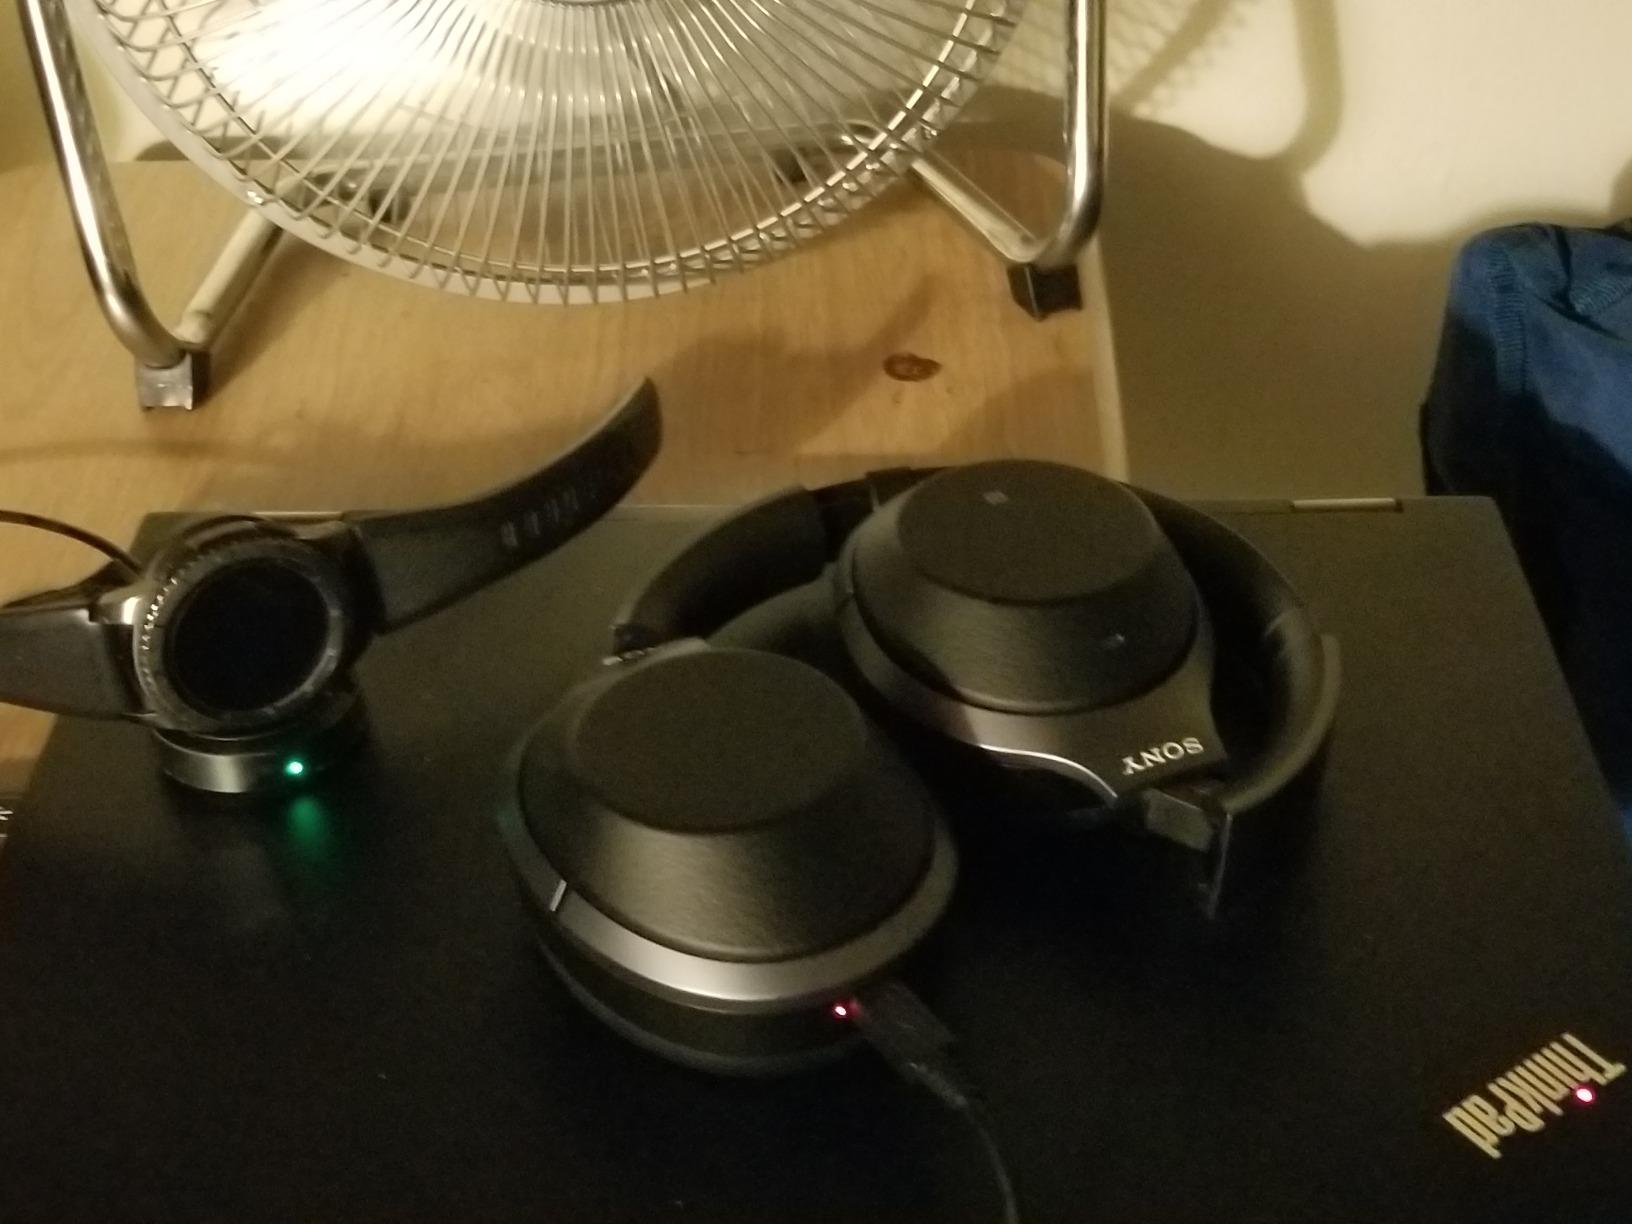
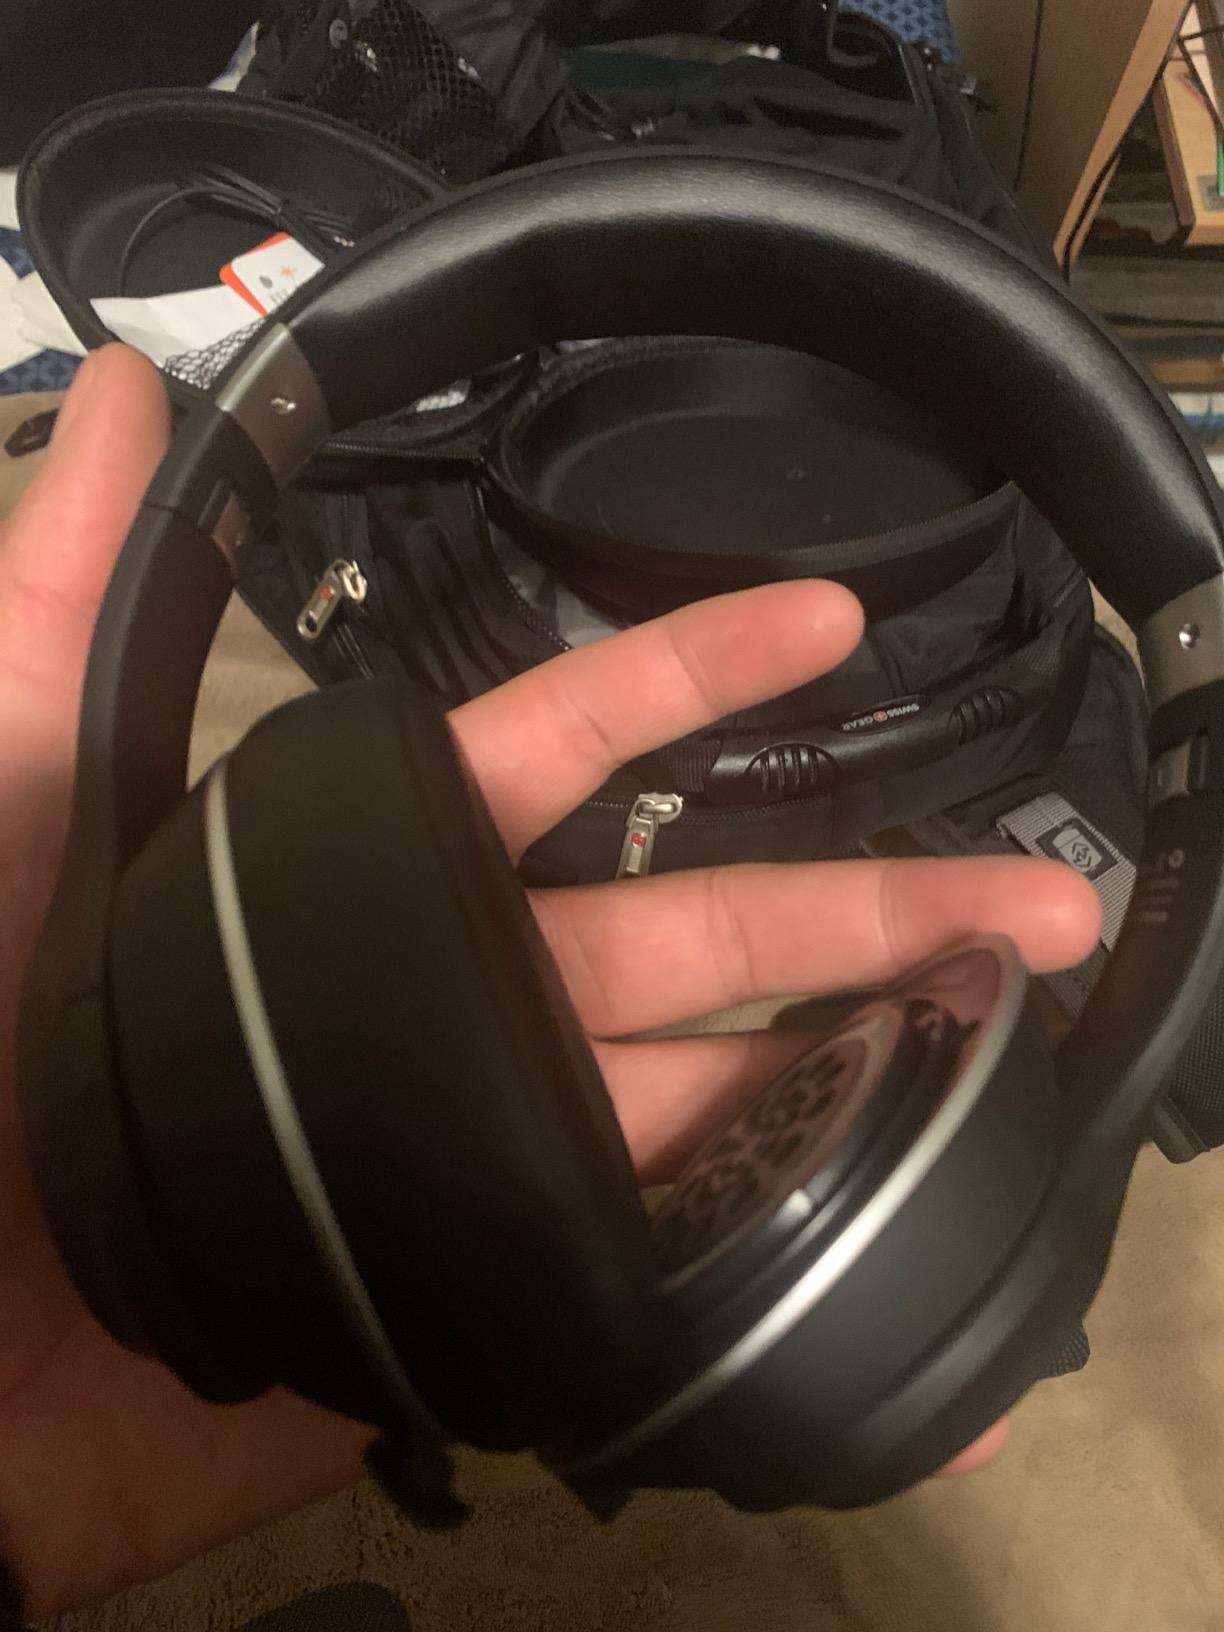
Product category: headphones
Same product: no